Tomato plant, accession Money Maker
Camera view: horizontal (90 deg, fisheye); turntable rotation: 150 degrees
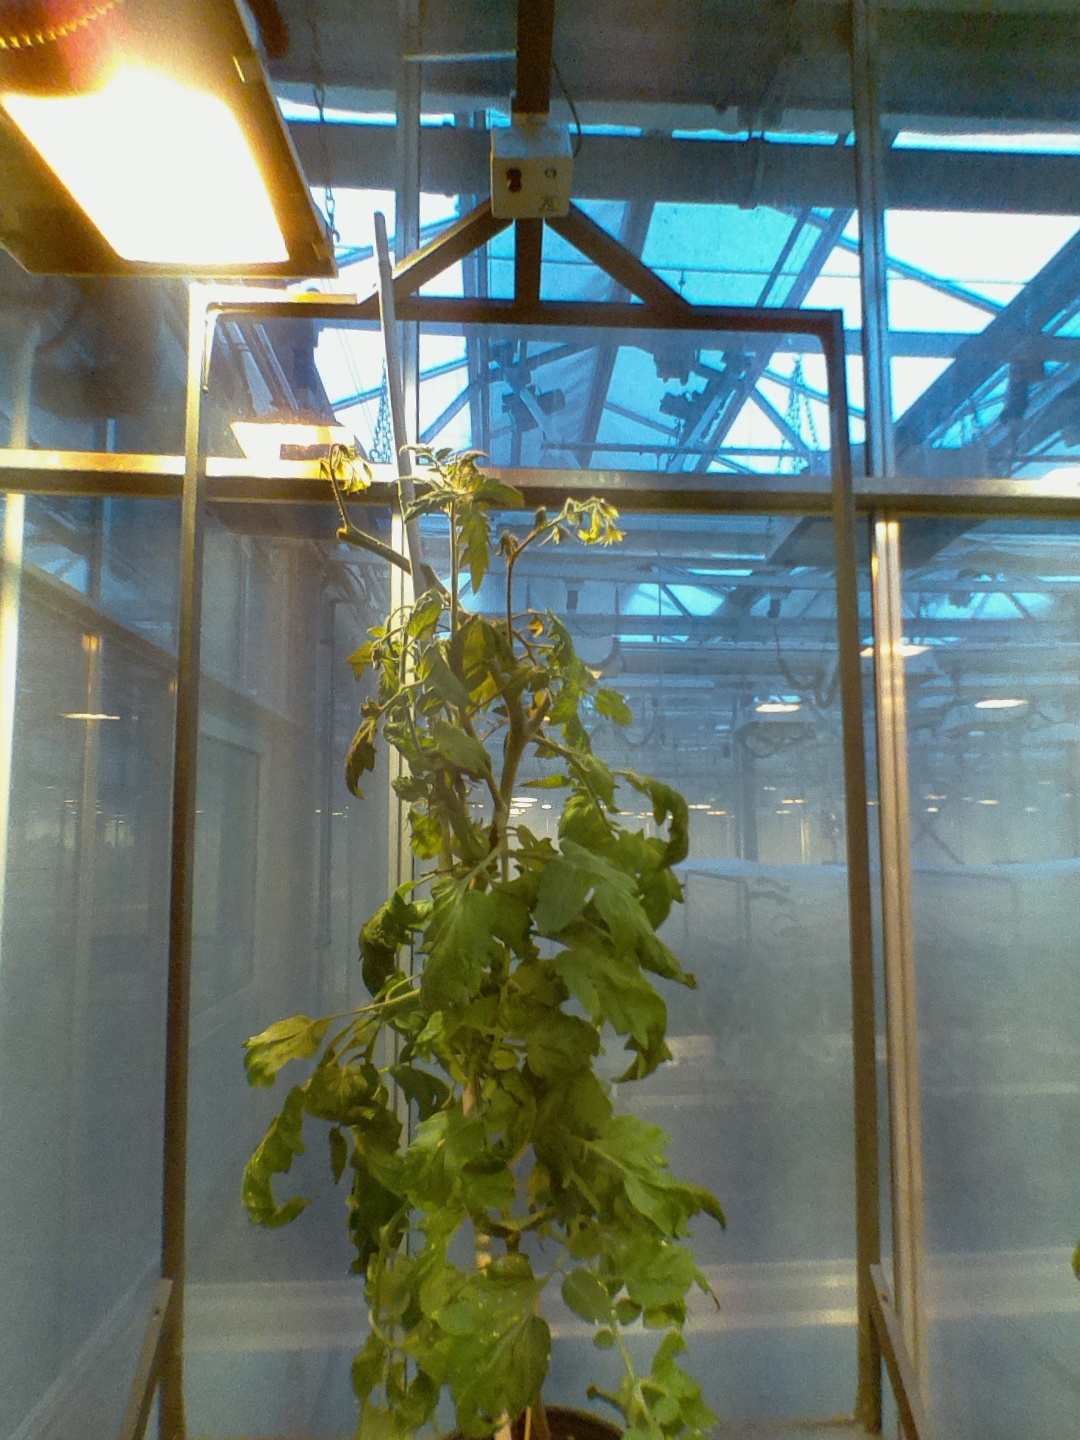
BBCH growth stage 72: 20%-30% of final fruit size